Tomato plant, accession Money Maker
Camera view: vertical (180 deg); turntable rotation: 30 degrees
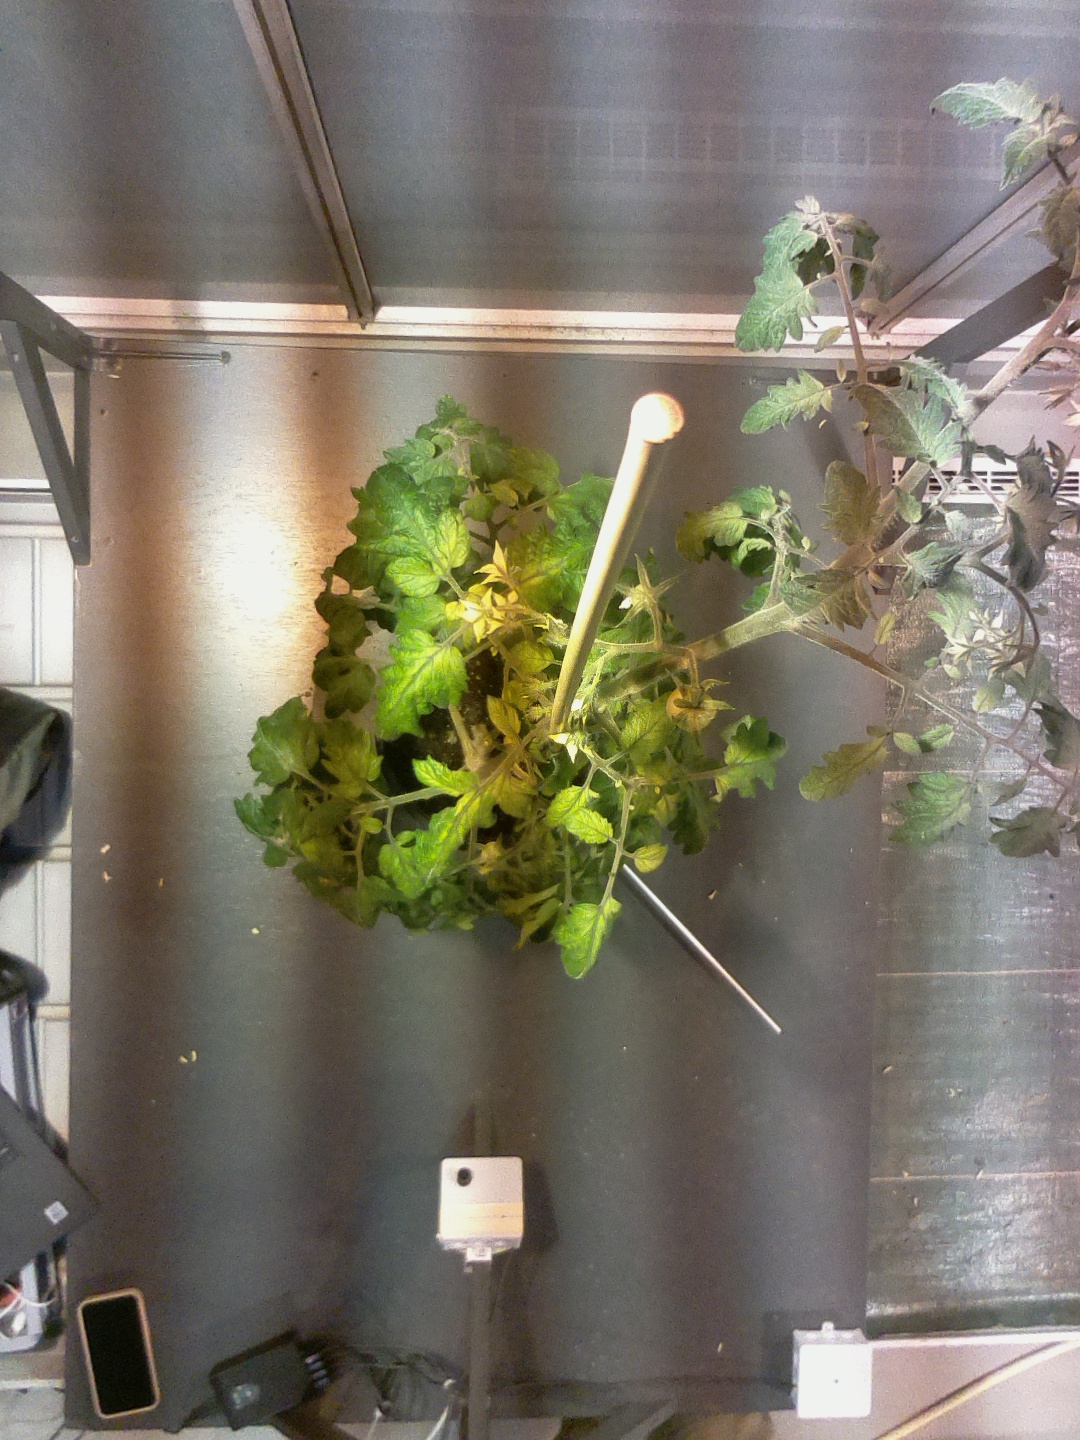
BBCH growth stage 71: 10%-20% of final fruit size